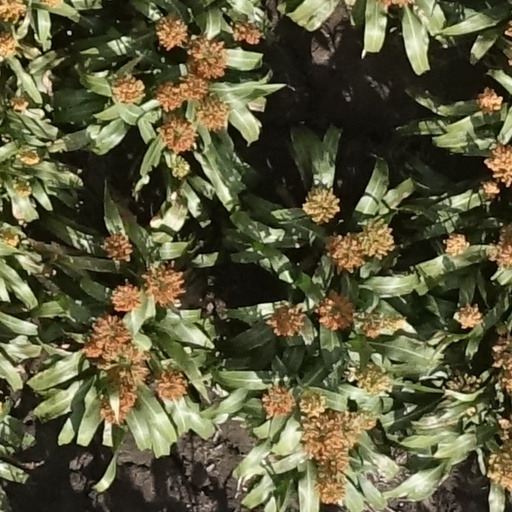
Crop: sorghum